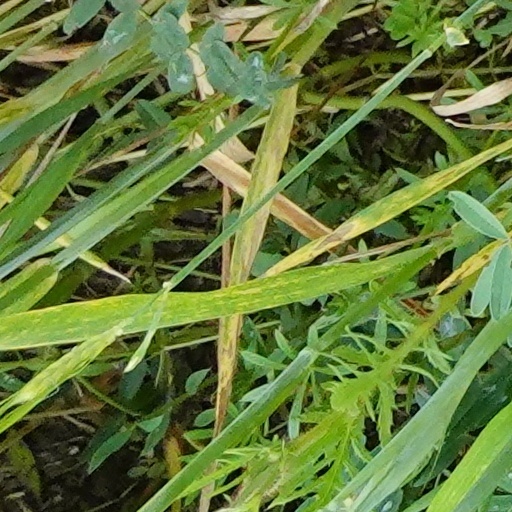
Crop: wheat